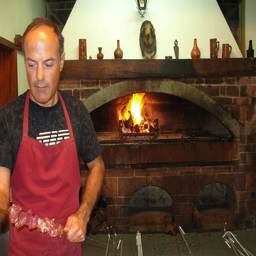
The man holds an uncooked shish kabob near a brick over.
A man holding a skewer of meat with an open fire oven behind him.
A man in an apron working in front of a fireplace
a man that is cooking some food by a fire pit
A man standing in front of a stone oven.